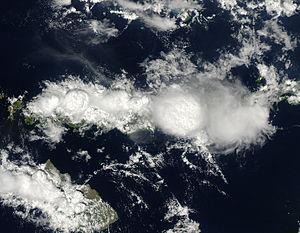
Tour convective au-dessus de l'île de Flores (Indonésie). Photo prise le 2 décembre 2013 à partir du spectromètre radio à résolution moyenne.
Une tour convective est un cumulonimbus des régions tropicales de grande extension verticale, le plus souvent associé à un cyclone tropical ou à la zone de convergence intertropicale, qui transperce la tropopause et atteint le bas de la stratosphère;